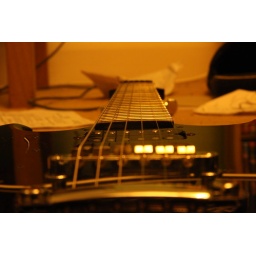
My guitar with notation paper in the background.